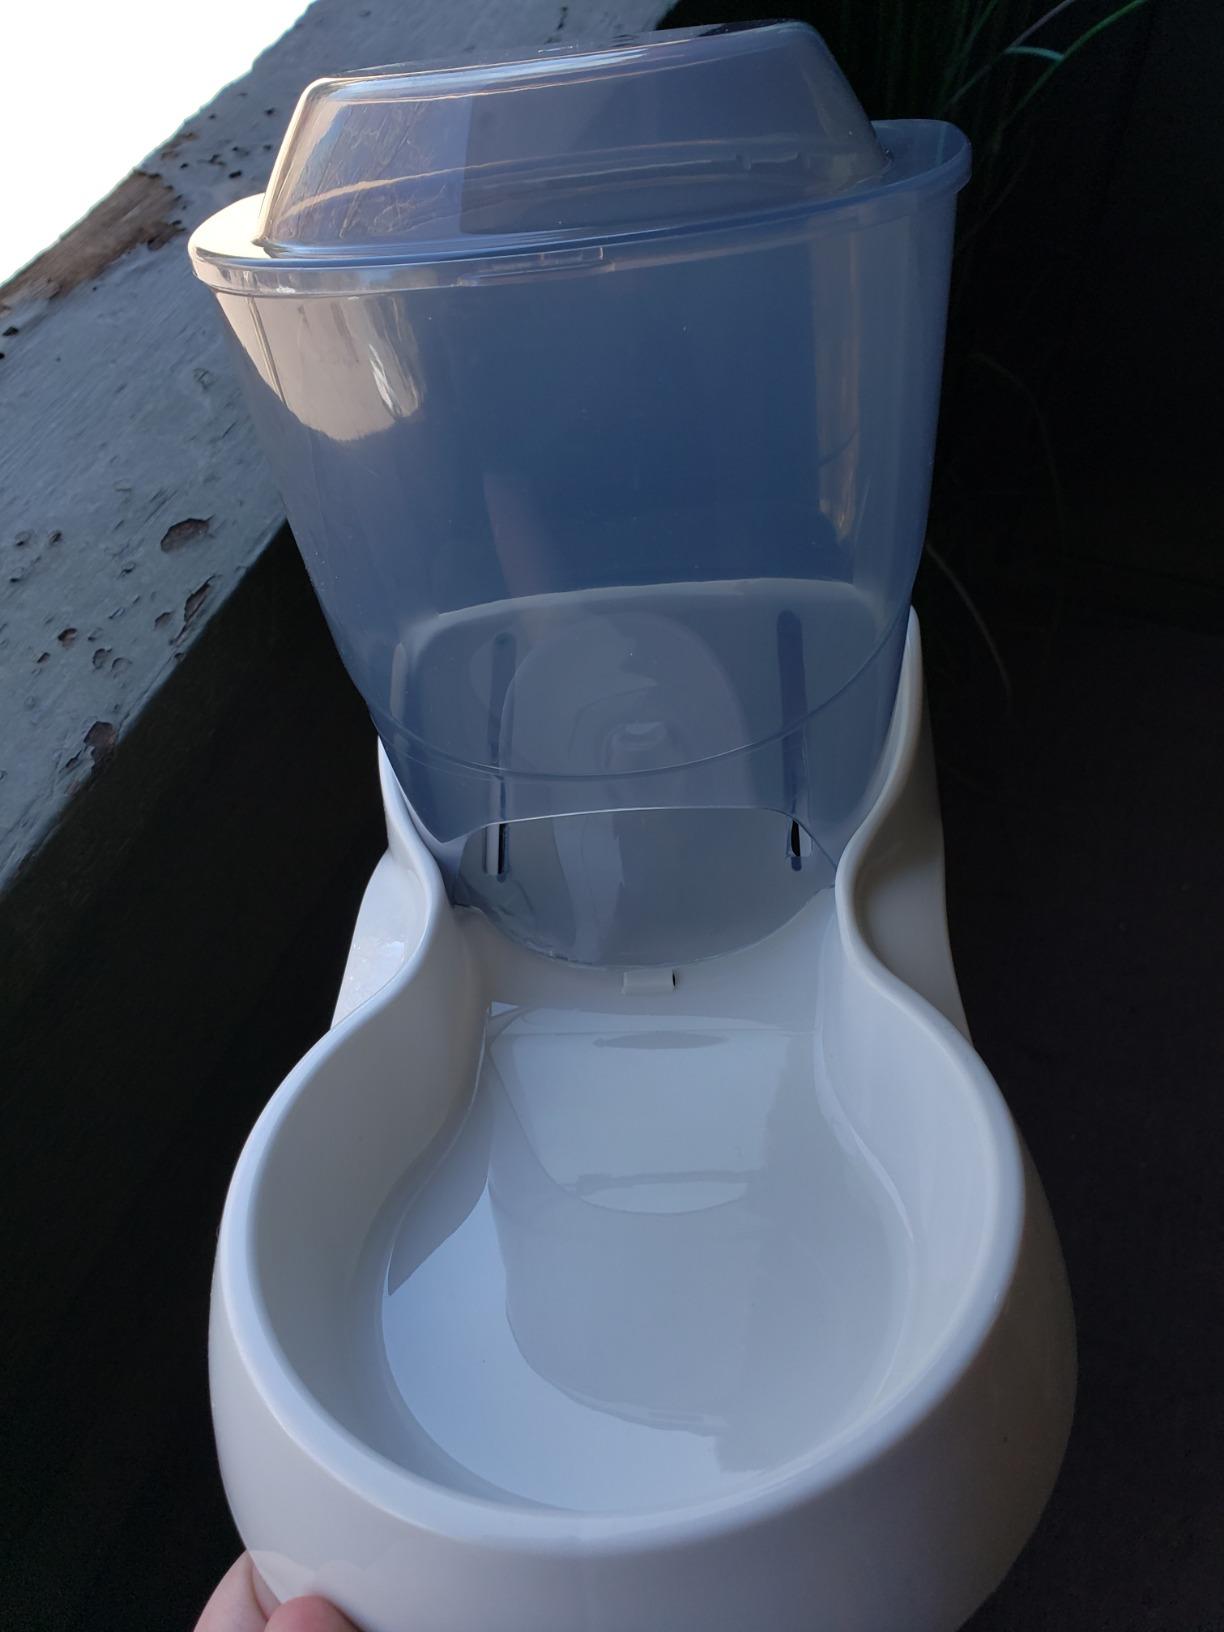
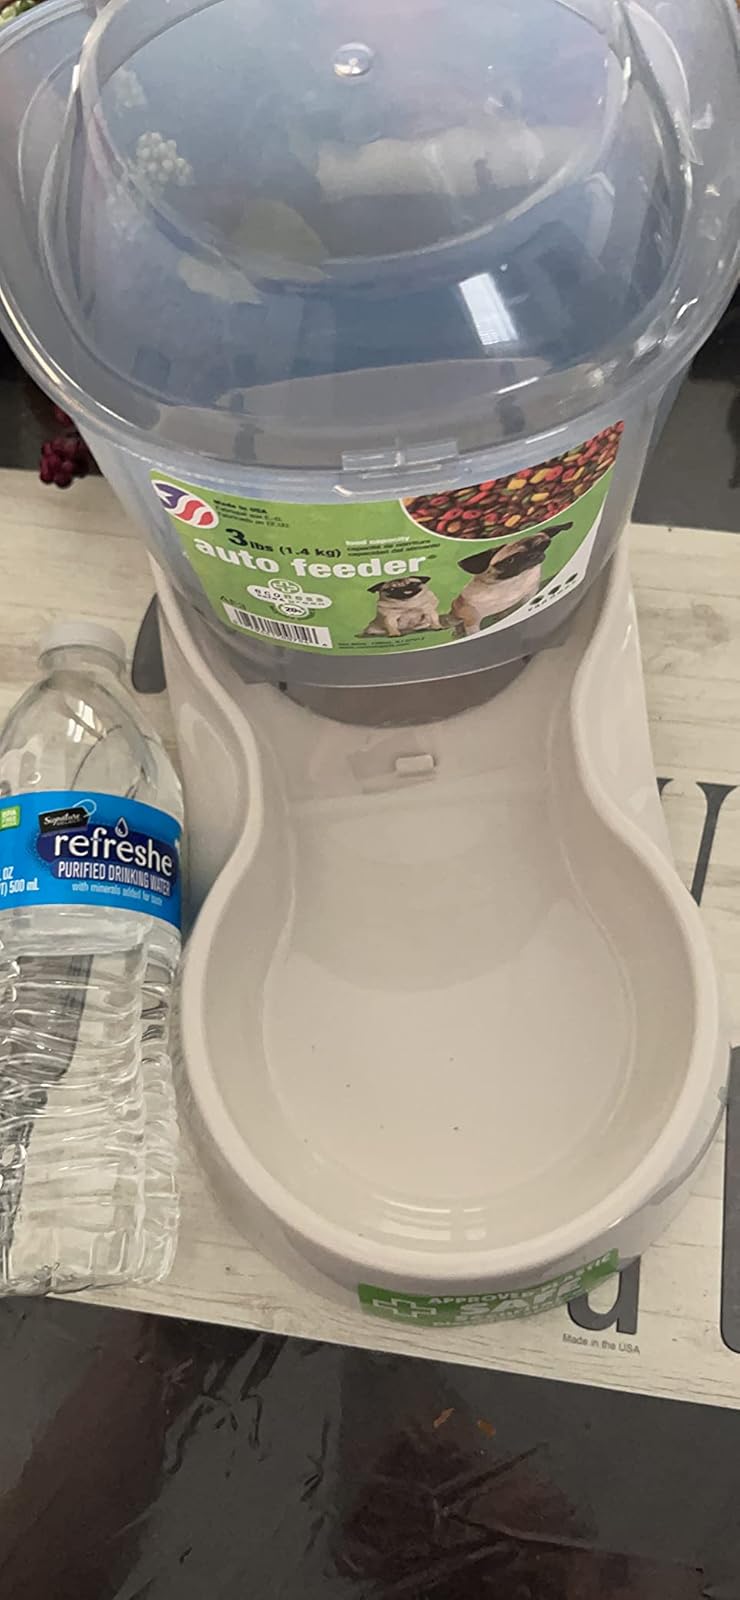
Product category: items_feeder
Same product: yes